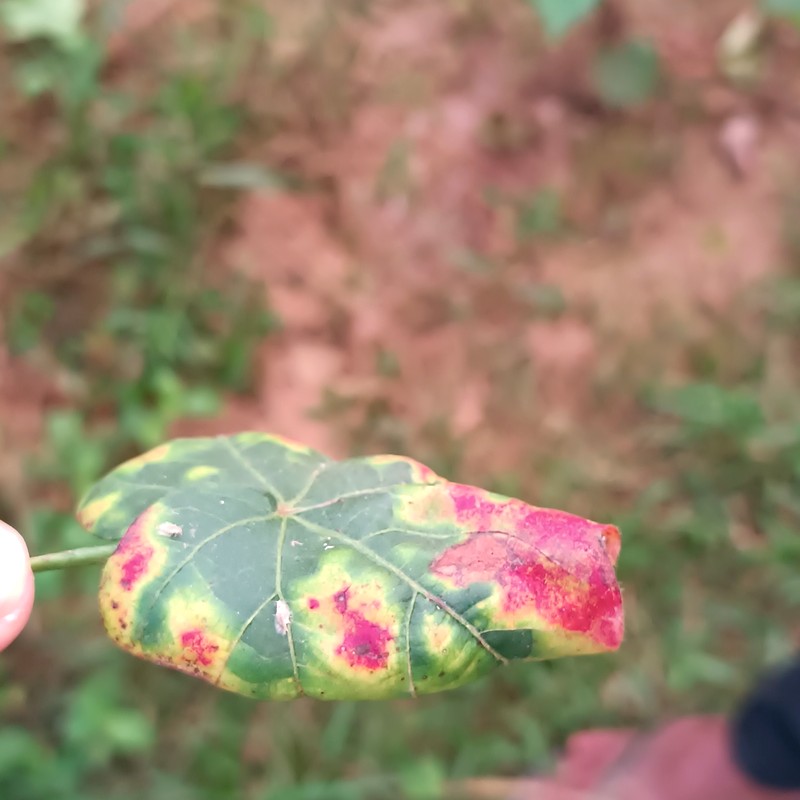
Label: Leaf Redding